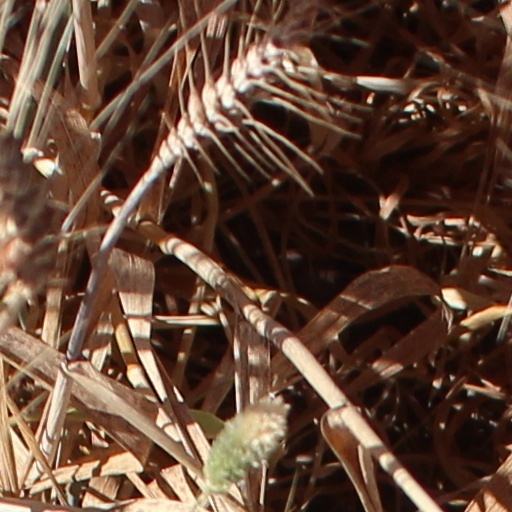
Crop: wheat